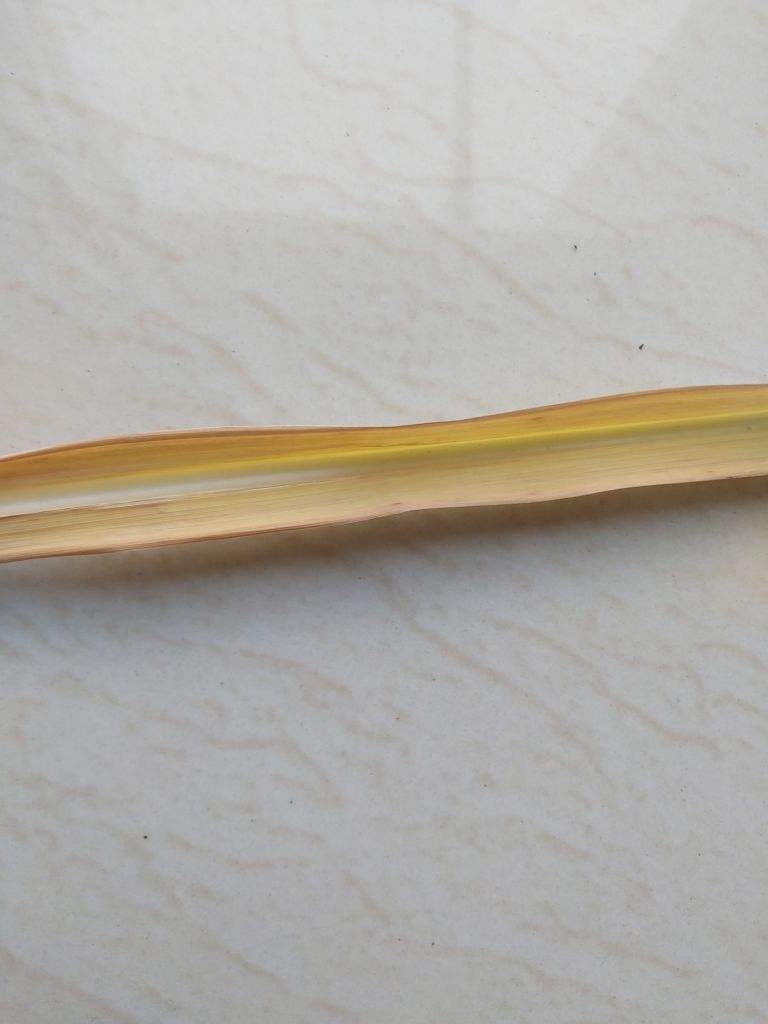
Label: Yellow Leaf